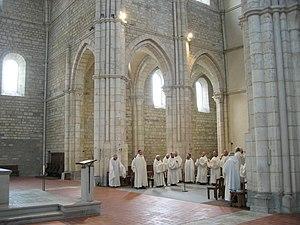
Cet article liste les abbayes cisterciennes actives ou ayant existé sur le territoire français actuel. Ces abbayes ont appartenu, à différentes époques, à des ordres ou des congrégations ou des groupements dits « cisterciens ».
L'abbaye Notre-Dame d'Acey, fondée en 1136, est une abbaye cistercienne située dans la vallée de l'Ognon, sur la commune de Vitreux, au nord du département du Jura, en Franche-Comté, à la limite de la Haute-Saône et du Doubs, entre Dole et Besançon. Elle est actuellement habitée par des moines cisterciens-trappistes, c'est le seul monastère cistercien encore occupé par une communauté monastique en Franche-Comté.
L'ordre cistercien de la Stricte Observance, dont les membres sont familièrement appelés trappistes, est un ordre monastique catholique contemplatif qui forme, avec l'ordre cistercien et les moniales bernardines, la Famille cistercienne ou Familia Cisterciensis vivant selon la règle de saint Benoît.
Il existe 82 abbayes et monastères actifs en France : 41 abbayes et monastères d'hommes, 35 de femmes et 6 mixtes, répartis dans toute la France métropolitaine.